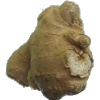
Label: ginger_root